Filippo Buonarroti

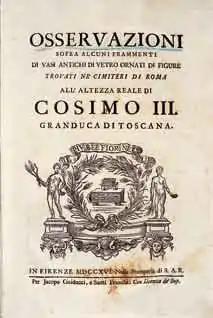
Filippo Buonarroti, 1661-1733. "Osservazioni sopra alcuni frammenti di vasi antichi di vetro ornati di figure trovati ne' cimiteri di Roma..." In Firenze: nella stamperia di S.A.R. per Jacopo Guiducci, e Santi Franchi, MDCCXVI [1716].

In 1699 Cosimo III recalled him to Tuscany and employed him as "Auditore delle Riformagioni", as minister of the "Pratica" of Pistoia, secretary of the Florentine "Pratica" and as a participant in a newly organised committee for jurisdictional affairs. In 1700 he was made a senator, a purely honorary role in the Medici Grand Duchy.